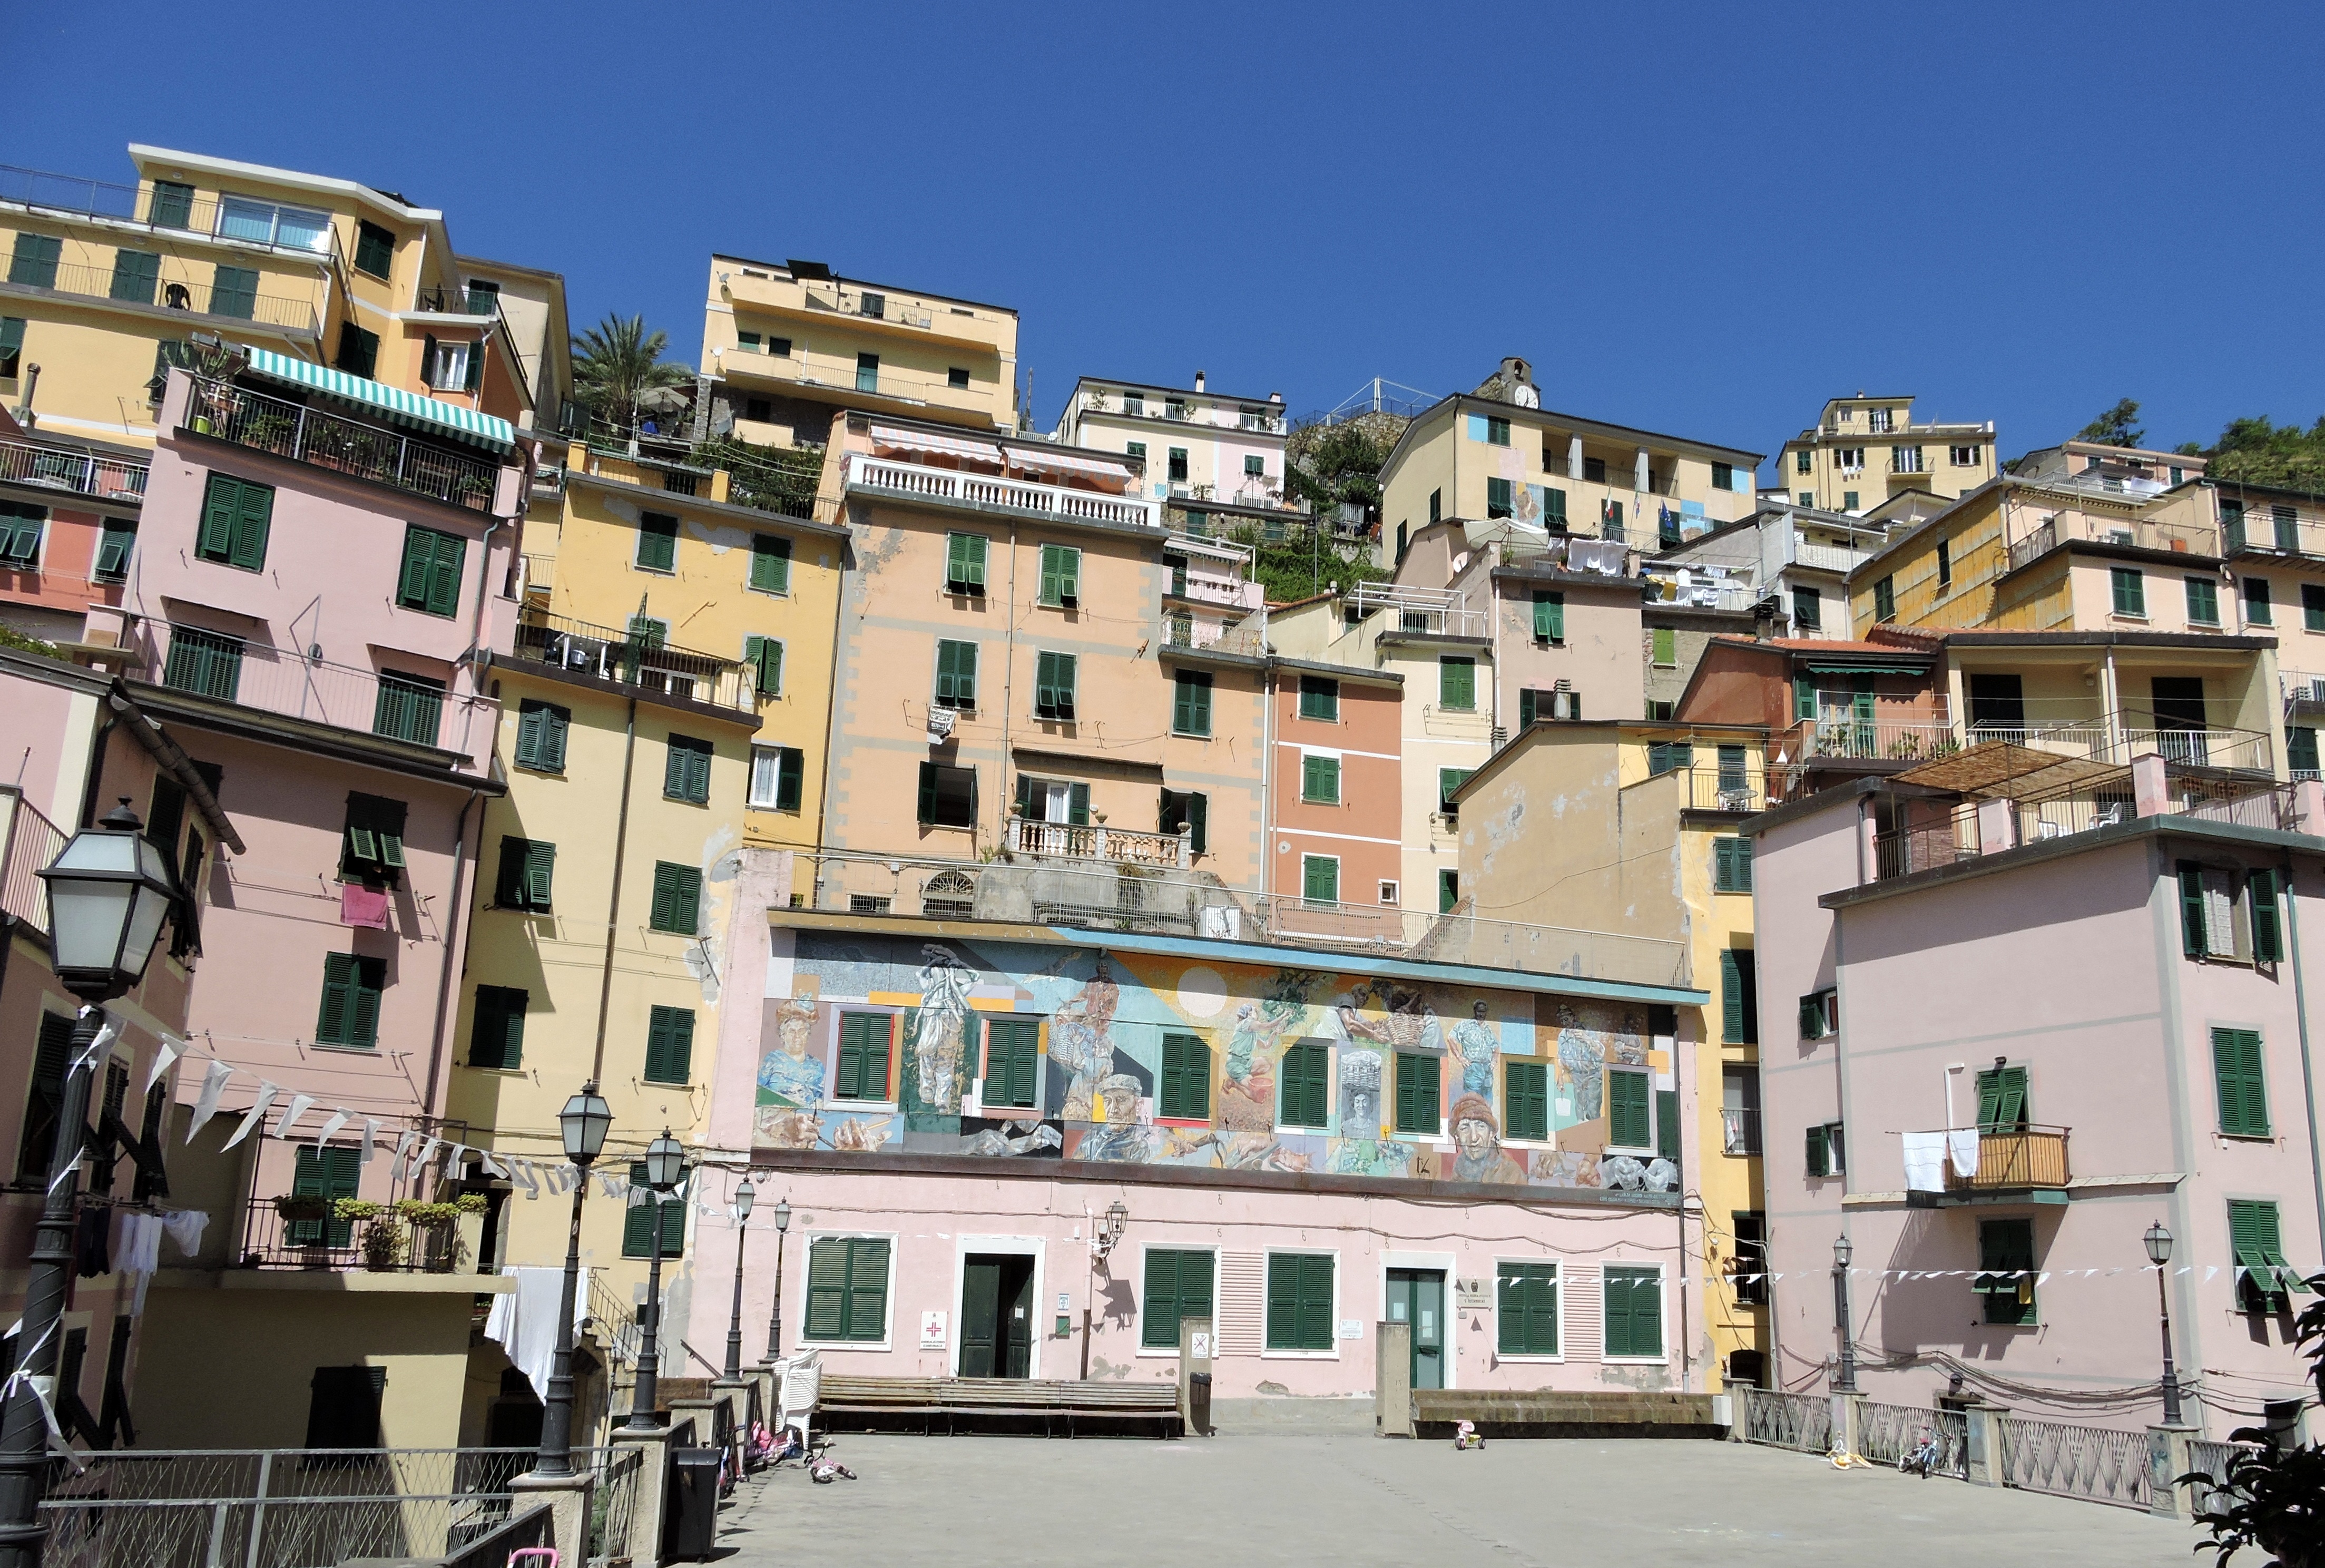
architecture, street, town, city, cityscape, vacation, color, italy, facade, property, colorful, tourism, apartment, colors, houses, town square, estate, condominium, neighbourhood, liguria, cinque terre, riomaggiore, residential area, human settlement